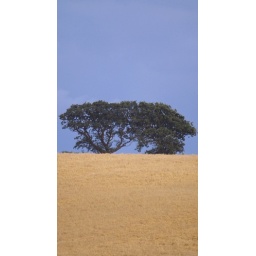
Beautiful sky, field and trees in summer